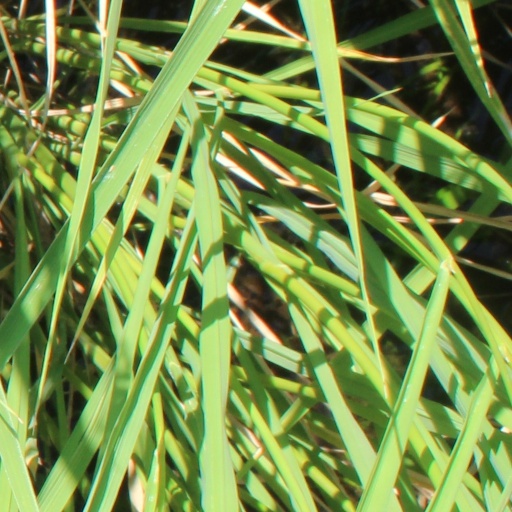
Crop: rice